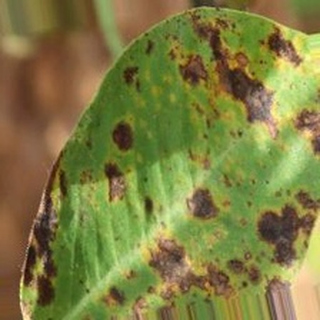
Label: groundnut_late_leaf_spot